Islam in Albania (1913–1944)

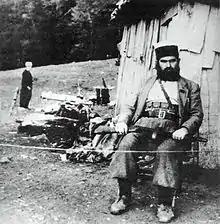
Baba Faja Martaneshi in 1944

In Albania two main opposition forces emerged that fought against the Axis occupation of the country. The first was Balli Kombëtar an Albanian nationalist and anti-communist movement that sought the unification of Balkan Albanian inhabited lands into one state. It fought the Italians though concerned with the communists rise they eventually aligned with the Germans toward the war's end and some prominent members from their movement were Muslims like Ali Këlcyra and prime minister Midhat Frashëri. An Albanian resistance communist movement emerged in southern Albania and Albanian Muslims were represented among its leadership ranks such as Mustafa Gjinishi, Enver Hoxha, Mehmet Shehu and others. Independent resistance "çetas" or groups separate from the main Albanian resistance forces also emerged and were led by Muslims such as Myslim Peza and the Bektashi Baba Faja Martaneshi of whom both eventually aligned with the communists and Muharrem Bajraktari with Balli Kombëtar. Attempts to unite the two main resistance groups with the Mukje Agreement (1943) failed and protracted conflict occurred until the end of the war in which the Albanian communists prevailed over Balli Kombëtar and retreating Axis forces.